Interplanetary spaceflight

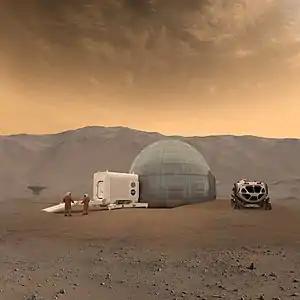
Langley's Mars Ice Dome design from 2016 for a Mars base would use in-situ water to make a sort of space-igloo.

Solar sails rely on the fact that light reflected from a surface exerts pressure on the surface. The radiation pressure is small and decreases by the square of the distance from the Sun, but unlike rockets, solar sails require no fuel. Although the thrust is small, it continues as long as the Sun shines and the sail is deployed.